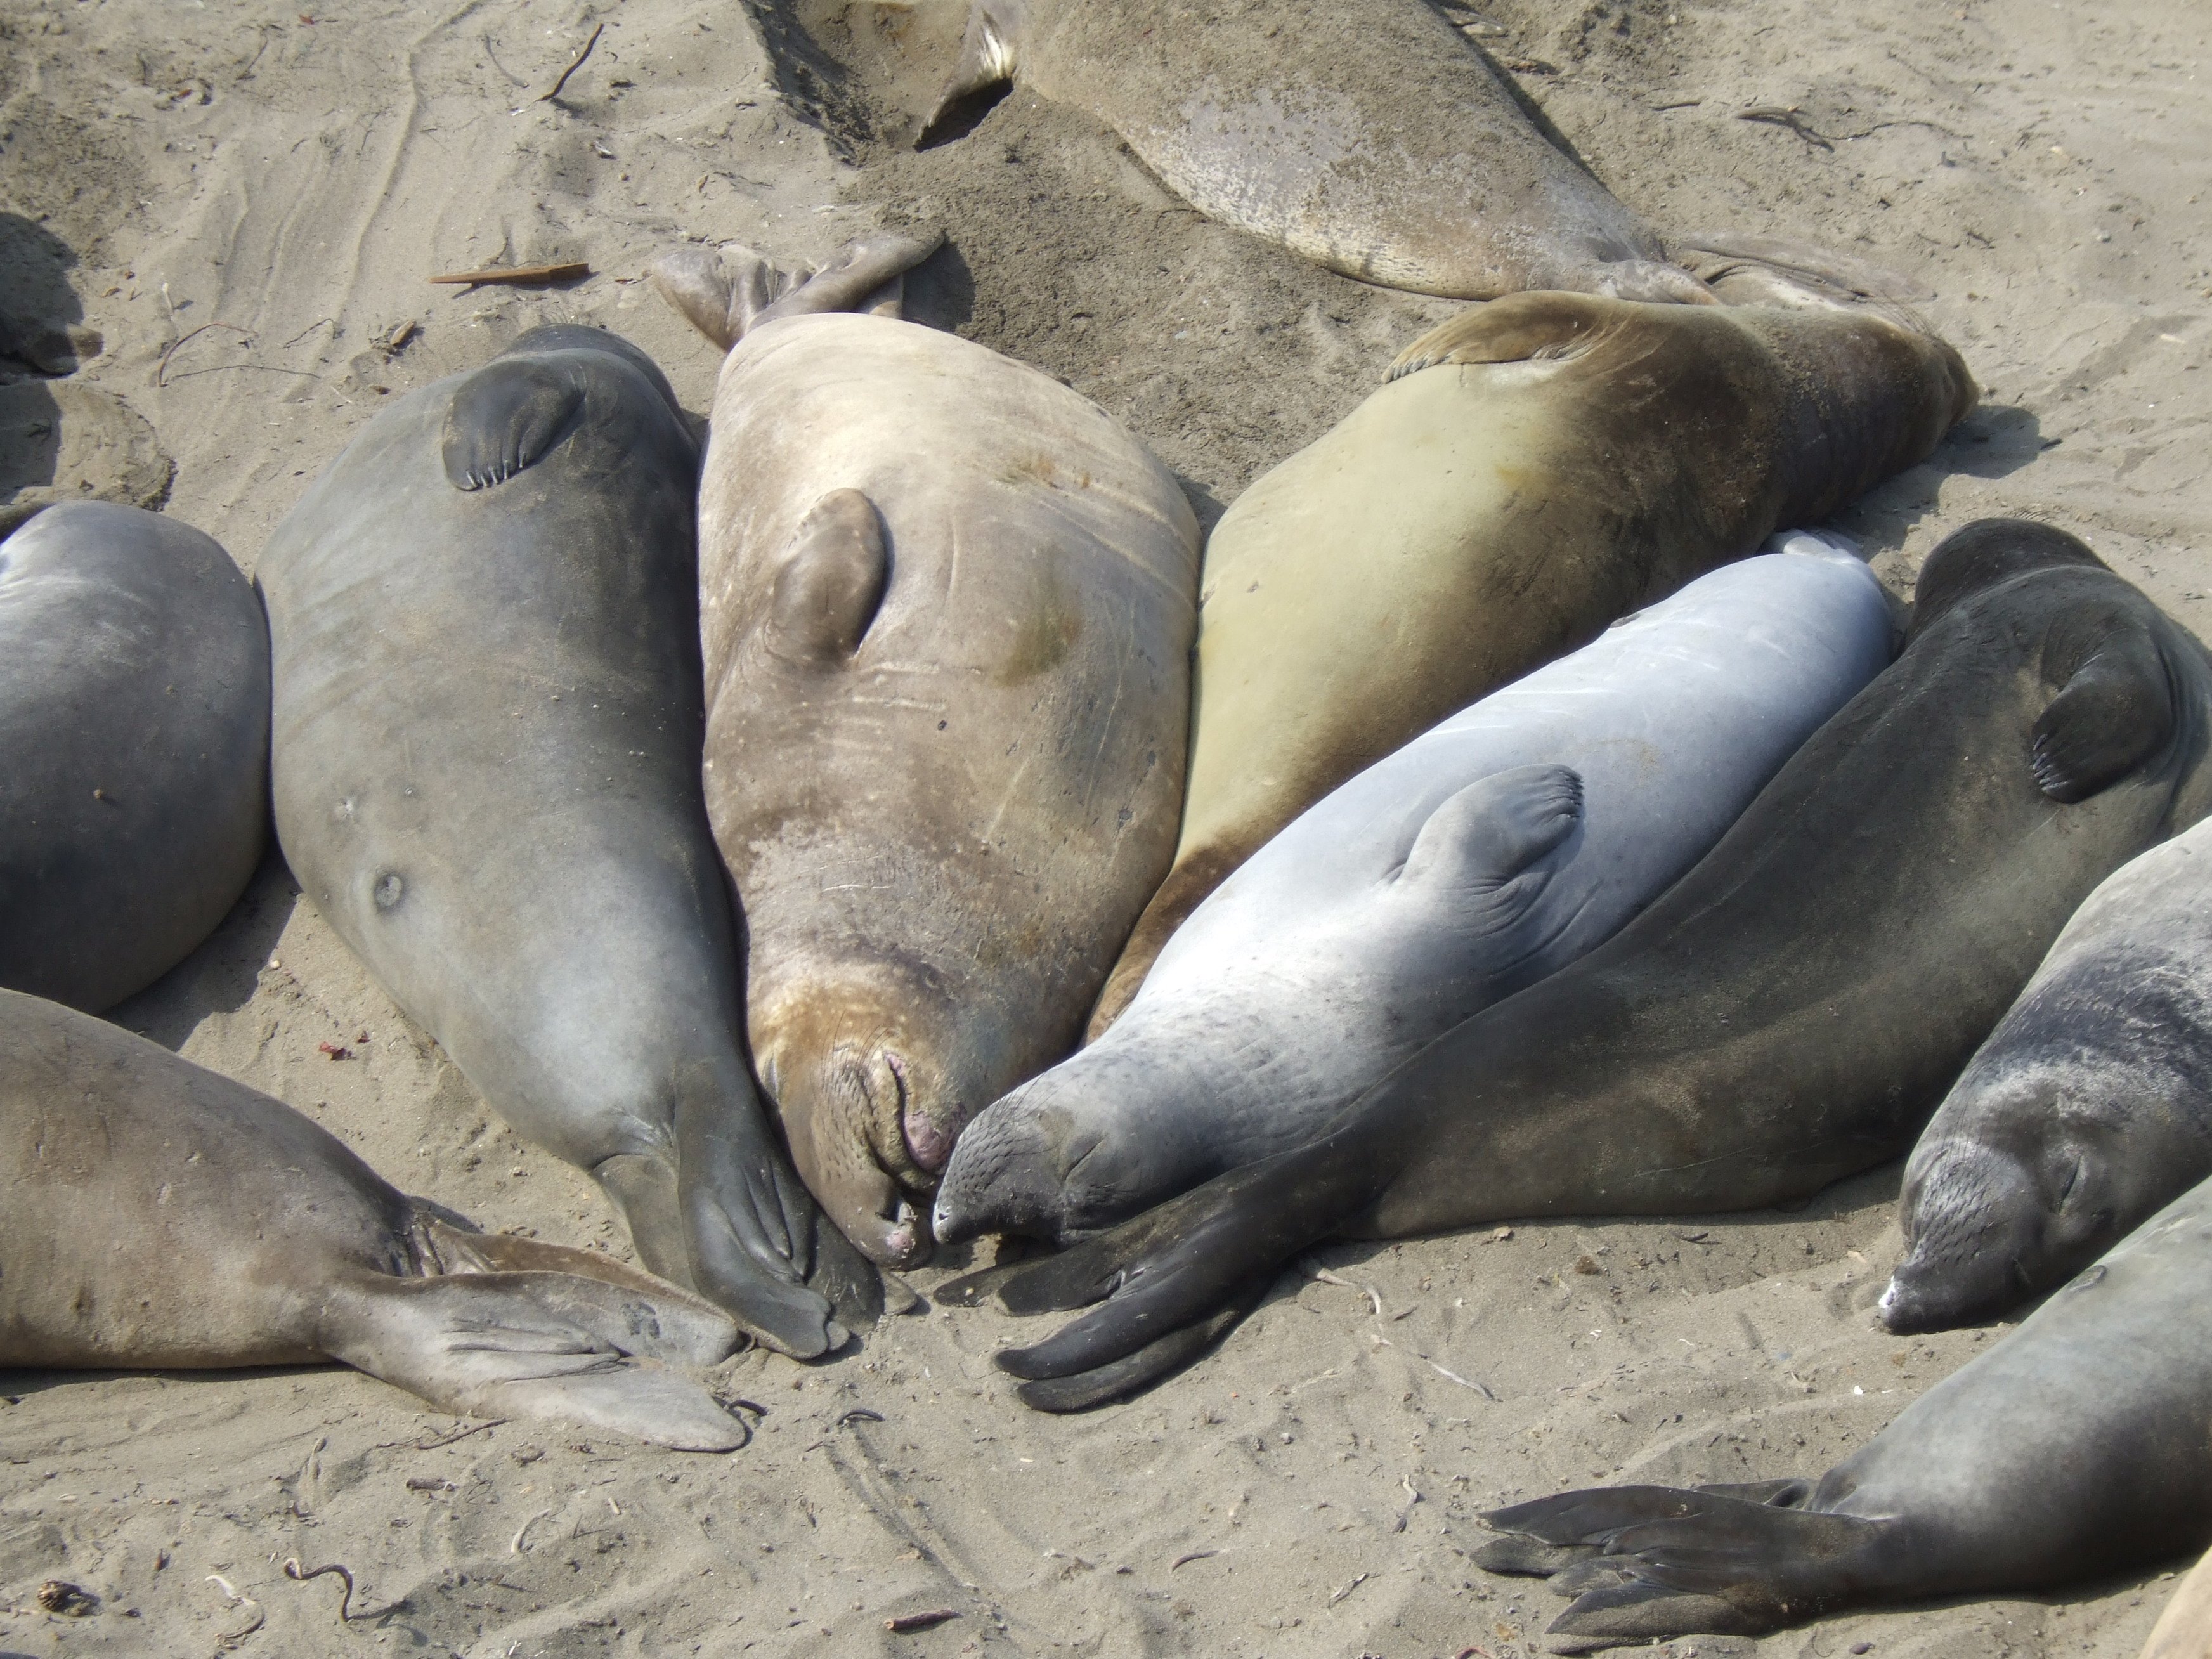
wildlife, zoo, mammal, california, fauna, seals, vertebrate, sea lions, harbor seal, highway 1, marine mammal